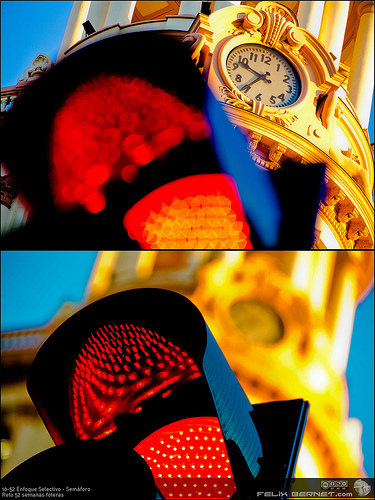
question: 上の時計の針はいつを指していますか？
answer: ９時３５分

question: 時計の文字盤は何色ですか？
answer: 白色

question: 時計の長針は何色ですか？
answer: 黒色

question: 時計の短針は何色ですか？
answer: 黒色

question: 時計の文字盤に書かれた数字は何色ですか？
answer: 黒色

question: 時計の文字盤はどんな形ですか？
answer: 円形

question: 信号機の何色が点灯していますか？
answer: 赤色

question: 信号機の傘は何色ですか？
answer: 黒色